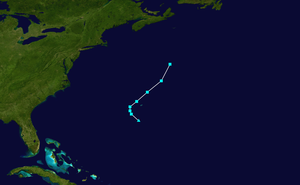
Nicole est une tempête subtropicale, 15ᵉ phénomène cyclonique de la saison 2004. C'est la deuxième utilisation du nom de Nicole pour un phénomène cyclonique, mais c'est la première fois, depuis une décision prise en 2002 par le NHC, qu'une tempête subtropicale reçoit un nom.
La saison cyclonique 2004 dans l'océan Atlantique nord commence officiellement le 1ᵉʳ juin 2004 et se finit le 30 novembre 2004. Ces dates conventionnelles délimitent la période durant laquelle il est le plus probable qu'un cyclone tropicale se forme. Dans les faits, elle débuta tardivement avec l'Alex qui se forma le 31 juillet. Elle se termina également tardivement en raison de la formation d'Otto le dernier jour de la période « officielle » et qui se prolongea durant quelques jours au début du mois de décembre. La saison fut particulièrement active. l'une des raisons est le passage de l'AMO en phase positive depuis 1995 qui réchauffe l'Océan Atlantique nord. Cet effet a peut-être été accentué dans une certaine mesure par le récent réchauffement climatique. Des anomalies de pression sur l'Est de l'Atlantique ont forcé les ouragans à avoir une trajectoire très à l'Ouest. Ainsi, il existe un vide où seules Nicole et